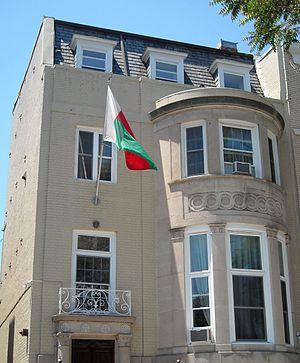
Cet article liste les représentations diplomatiques de Madagascar à l'étranger, en excluant les consulats honoraires. Madagascar planifie actuellement d'étendre sa présence diplomatique à l'étranger.